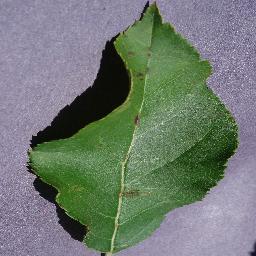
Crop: apple
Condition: scab